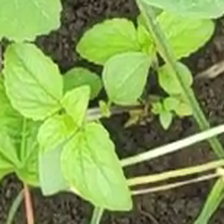
Weed species: Lamber_Quarter_plant(Chenopodium )